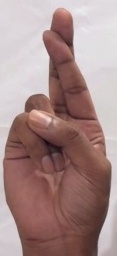
ASL sign: R